Hansel and Gretel

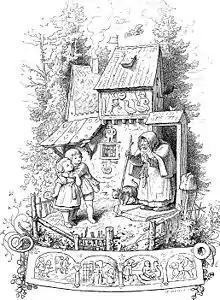
Illustration by Ludwig Richter, 1842

The following morning, the children's stepmother gives them smaller pieces of bread, before she and their father take them back into the woods. As the family treks, Hansel leaves a trail of bread crumbs for him and Gretel to follow back home. However, after they are once again abandoned, the children find that the birds have eaten the crumbs and they are lost in the woods. After three days of wandering, the children follow a dove to a clearing in the woods, and discover a cottage with bread walls, a cake roof, and sugar windows. Hungry and tired, the children begin to eat the house, when the door opens and the elderly woman that lives there emerges and takes the children inside, giving them delicious food to eat and soft beds to sleep in. What the children do not know is that their kind hostess is an evil witch who had built the bread house to lure them inside so she can cook and eat them.